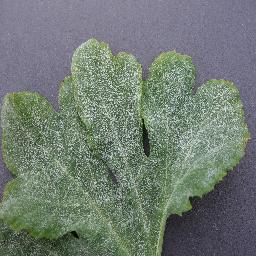
Label: Squash___Powdery_mildew